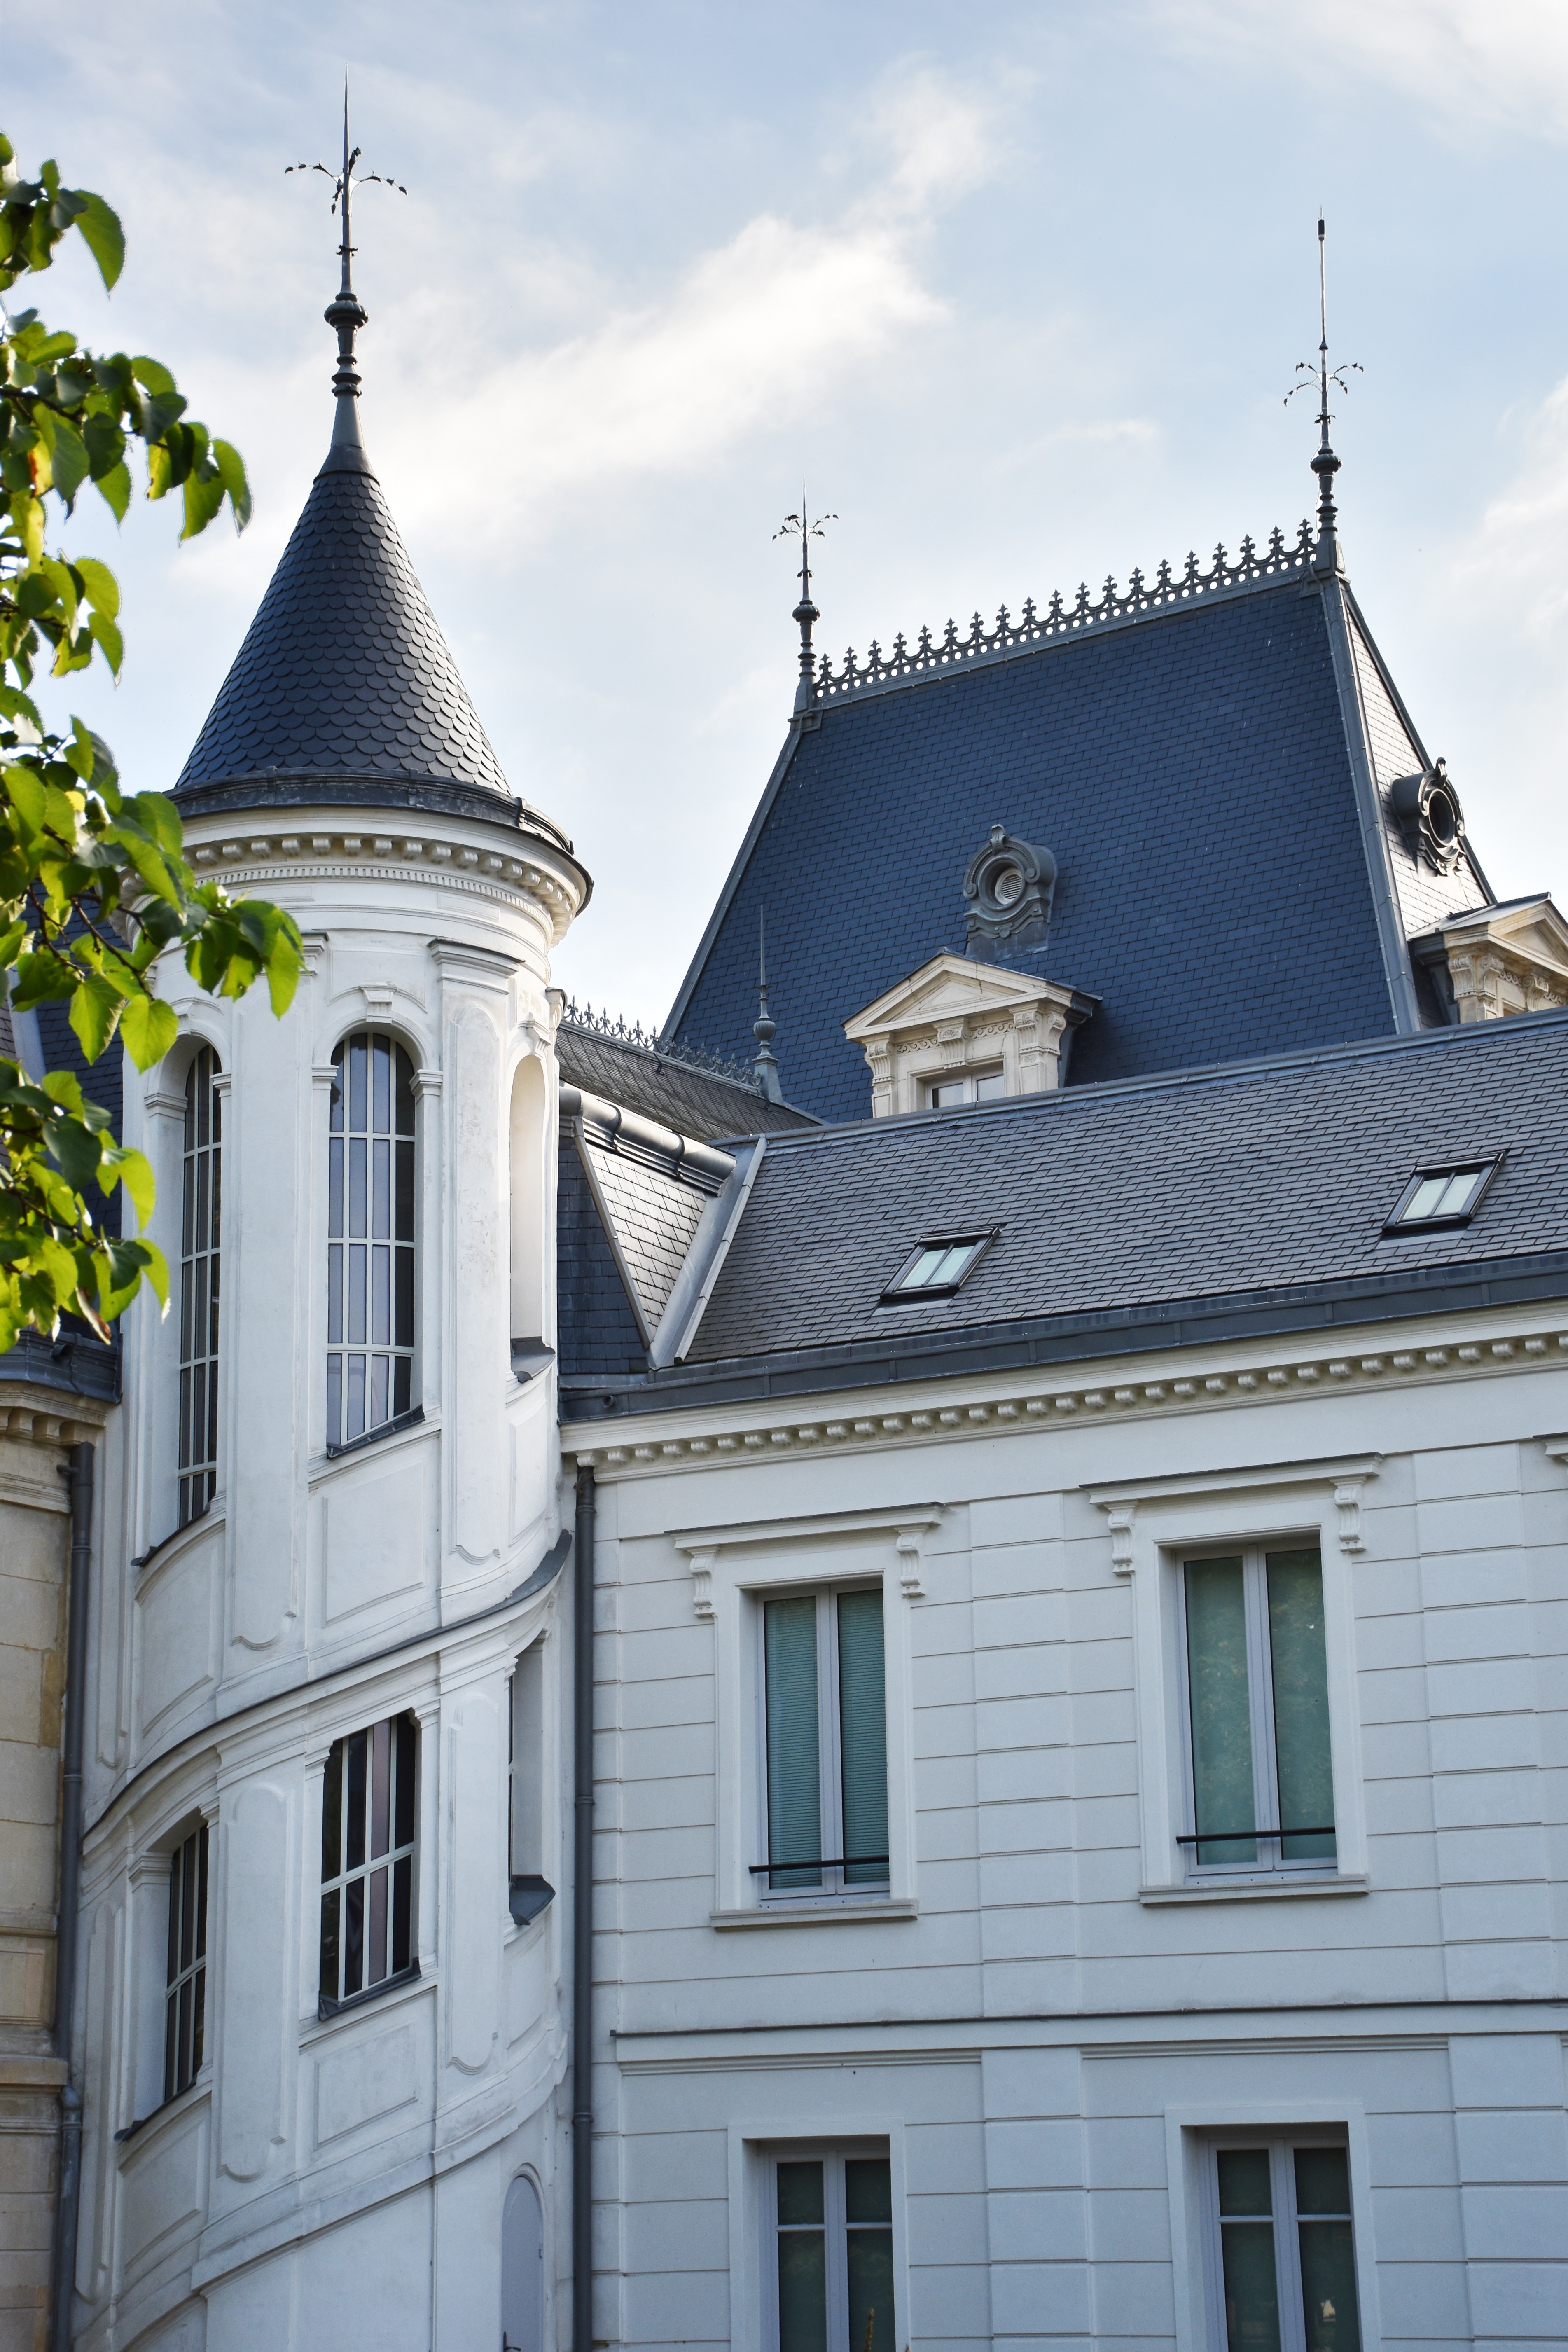
architecture, white, house, window, building, tower, castle, facade, place of worship, medieval, history, stone house